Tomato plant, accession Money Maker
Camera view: bottom (45 deg); turntable rotation: 240 degrees
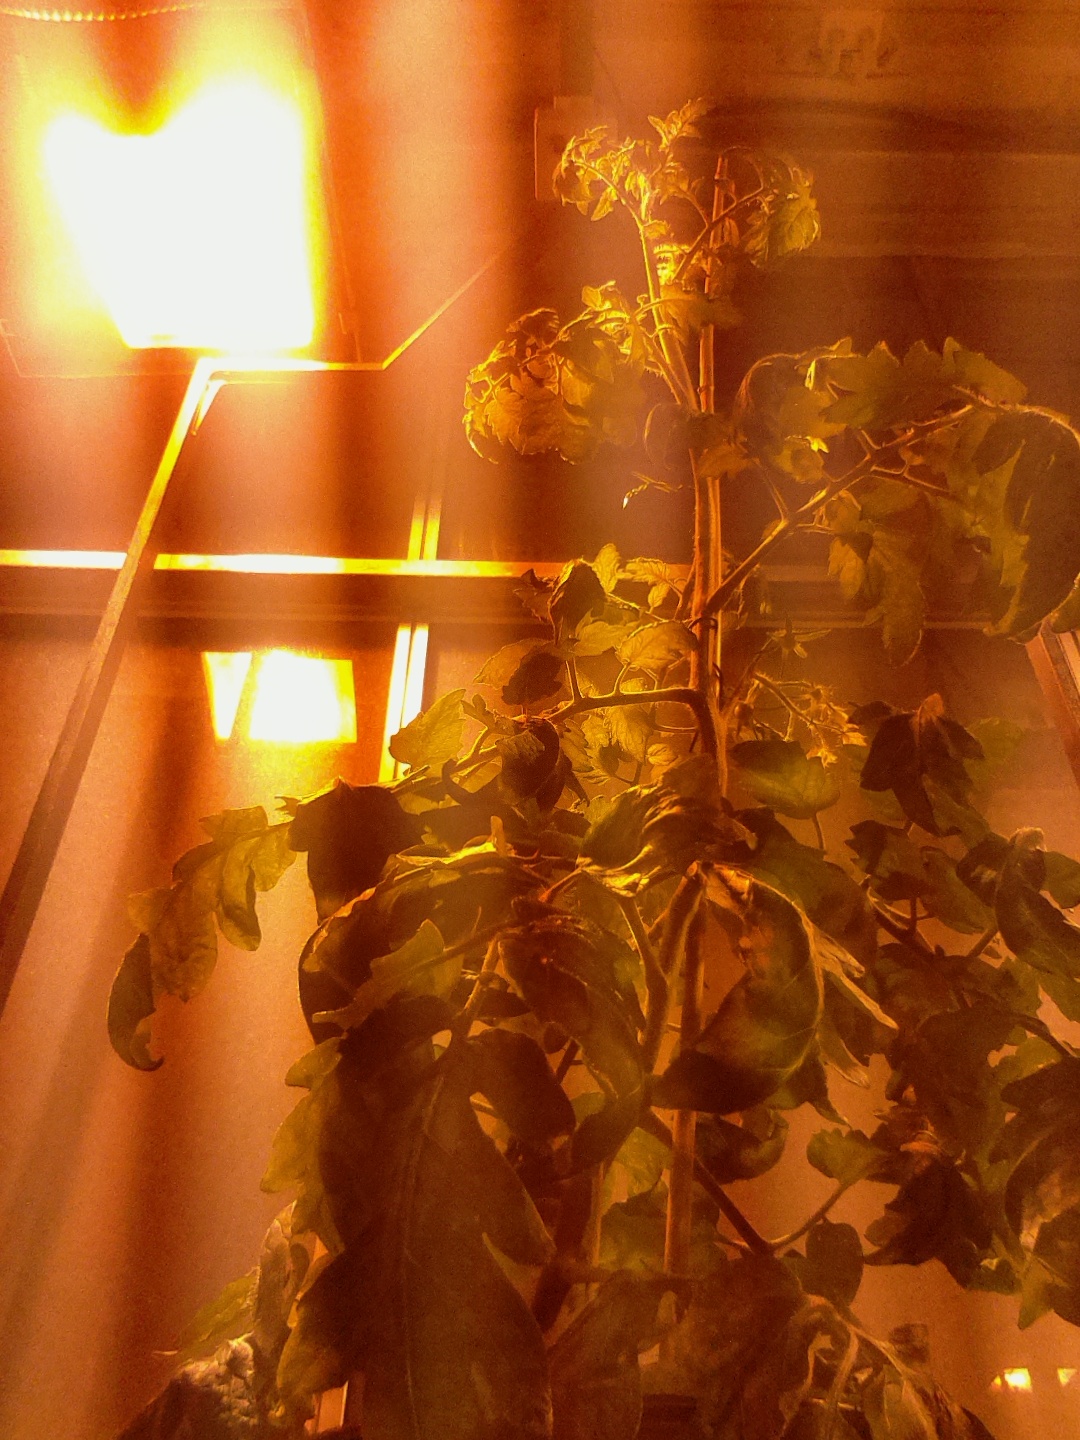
BBCH growth stage 69: End of flowering, 90%-100% of flowers open, more petals falling